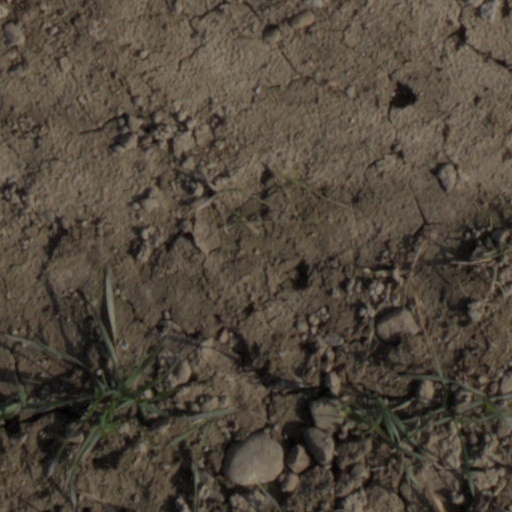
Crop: wheat